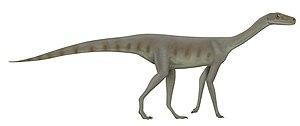
Les silésauridés constituent une famille éteinte de dinosauriformes ayant vécu au Trias.
Asilisaurus est un genre éteint proche de l'origine des dinosaures. L'espèce vécut il y a environ 245 millions d'années.